Gloria DeHaven

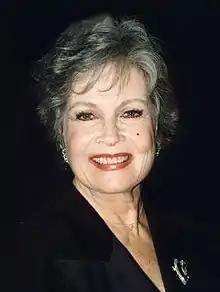
DeHaven in 1998

DeHaven married four times. Her first husband was actor John Payne, star of "The Restless Gun", whom she married in 1944 and divorced in 1950. Her second husband was real estate developer Martin Kimmel. They were married in 1953 and divorced the following year. She was married to Richard Fincher, member of the Florida House of Representatives and a Miami Oldsmobile dealer, from 1957 until 1963. They remarried in 1965 and divorced again in 1969.